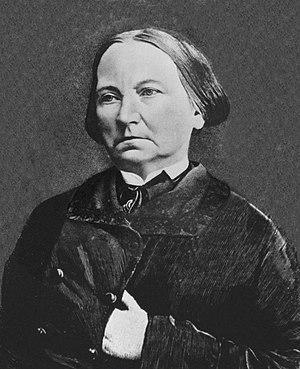
En 1847, ella épouse Fernando García Carrasco, avocat et écrivain, et les deux époux collaborent à La Iberia. Son premier livre fut le roman Historia de un corazón, et en 1851 il publia Fábulas en verso. Veuve en 1855, elle se retira à Potes avec ses fils, puis en Galice. Proches des idées de Karl Krause et de ses disciples en Espagne, comme l'influent Francisco Giner de los Ríos, ses critiques de l'injustice sociale de son temps, la fondation d'un réformisme social d'origine catholique, sont vite connues.